Edgar Cortright

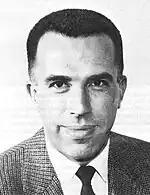
Edgar Cortright

Cortright left NASA to become Corporate Vice President and Technical Director at Owens Illinois Corporation from 1975–1979. He also held the positions of Senior Vice President for Science and Engineering (1978) and President (1979–1983) at Lockheed-California Company in Los Angeles, California.